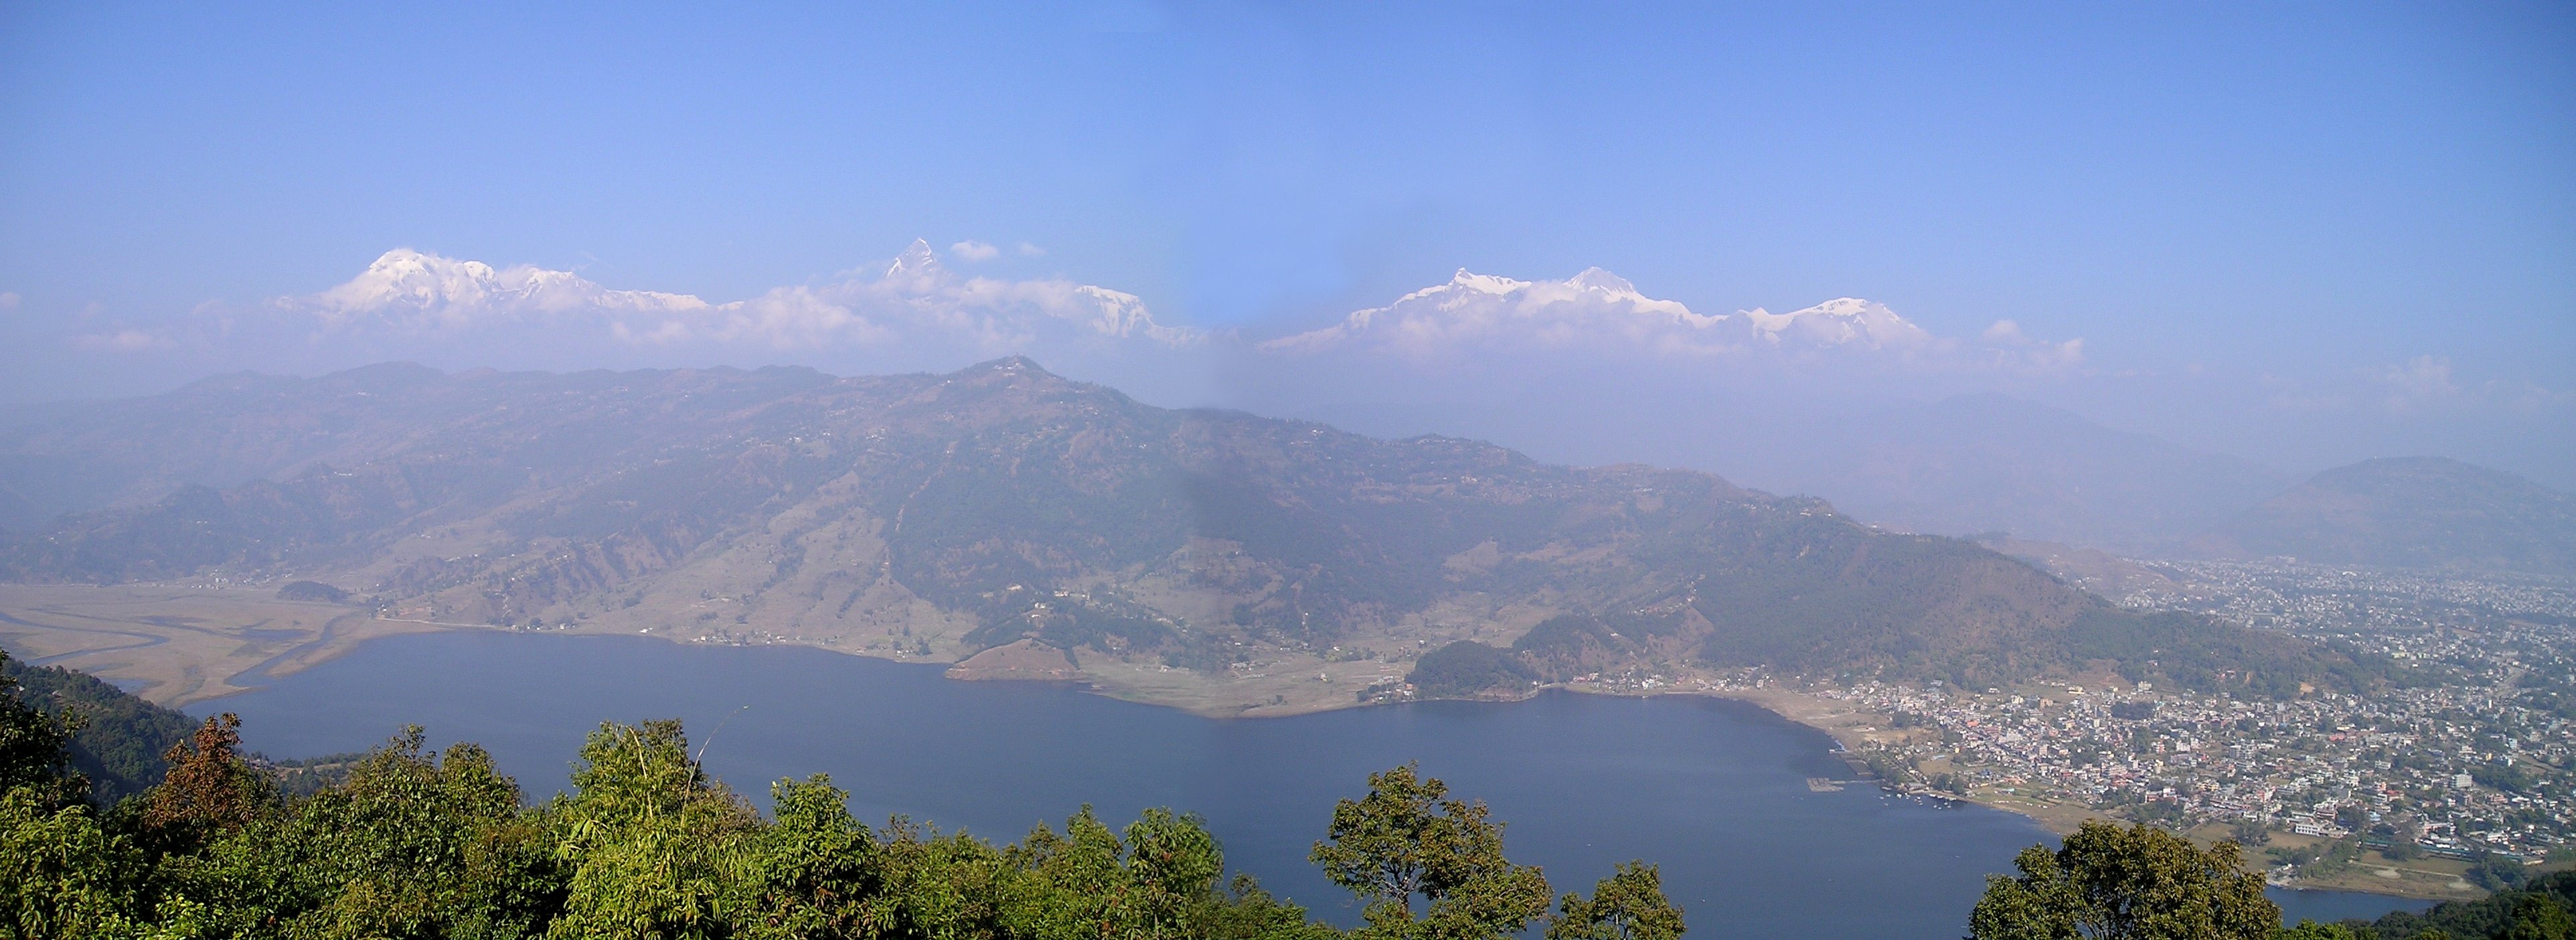
landscape, wilderness, mountain, cloud, morning, hill, lake, mountain range, panorama, ridge, nepal, mountains, alps, plateau, himalayas, landform, pokhara, geographical feature, atmospheric phenomenon, mountainous landforms, phewa see